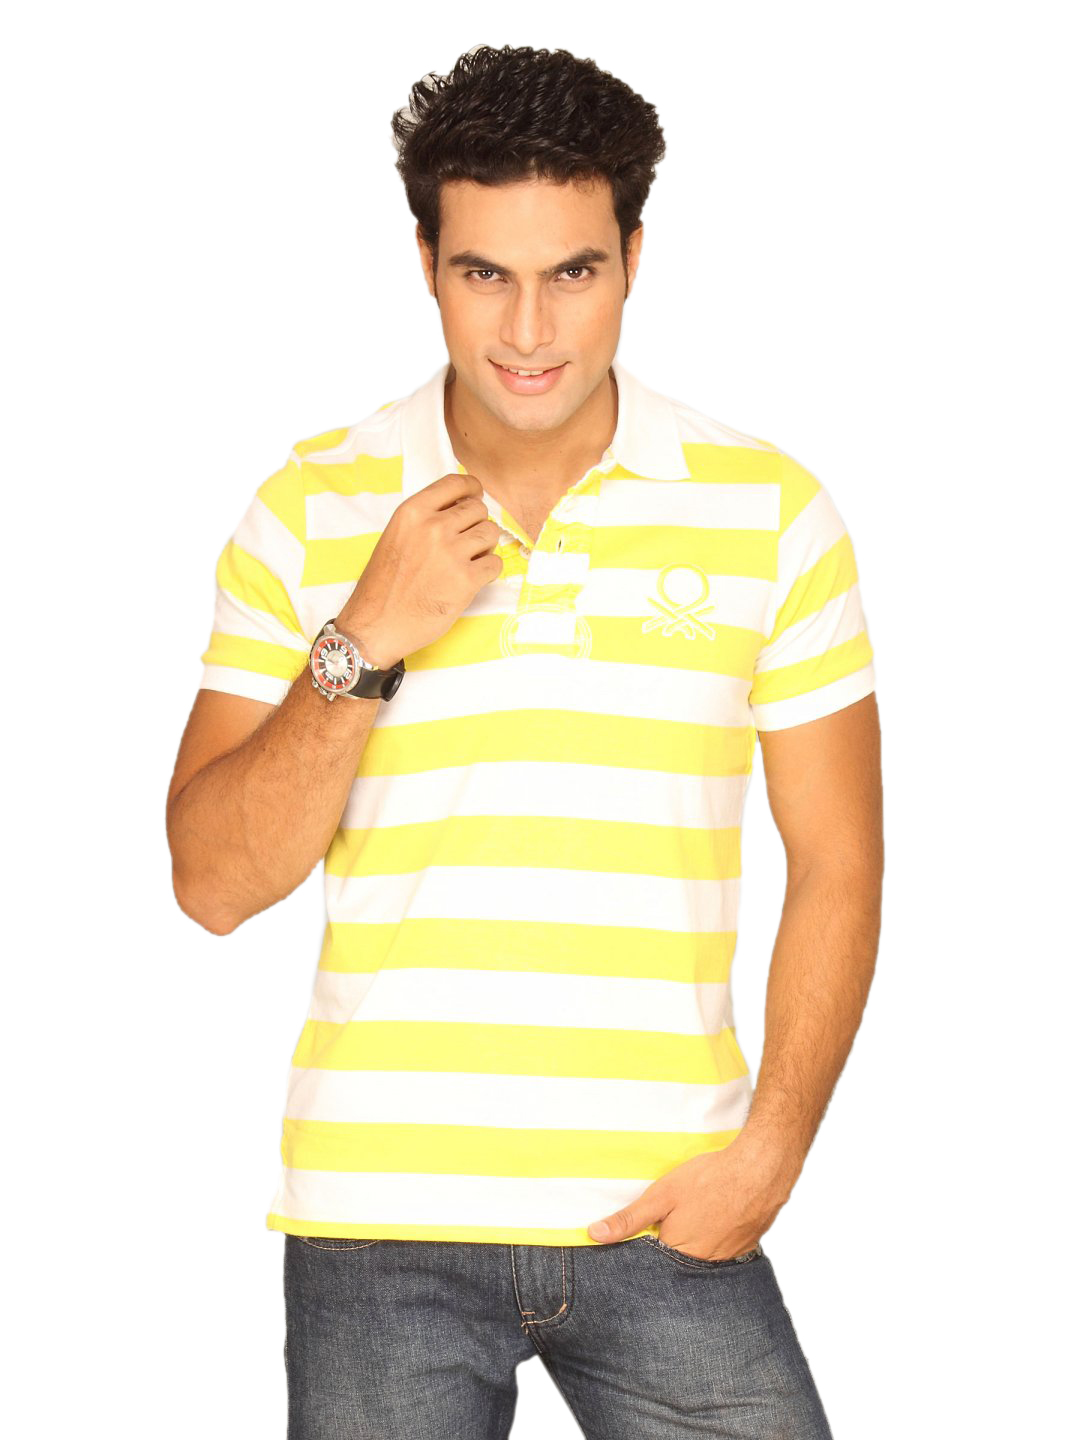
UCB Men's Polo Neck Striper White Yellow T-shirt
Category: Apparel / Topwear / Tshirts
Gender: Men
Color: White
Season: Summer 2011
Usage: Casual